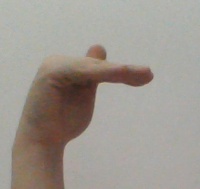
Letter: khaa